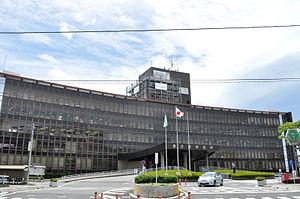
Kasukabe est une ville située dans la préfecture de Saitama, au Japon.